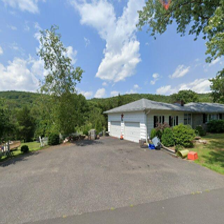
Label: streetView